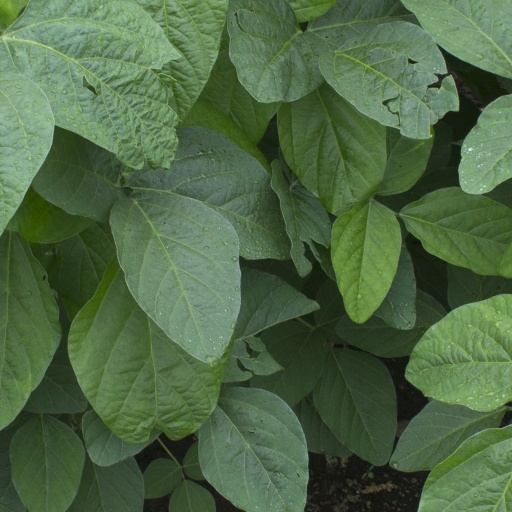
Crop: soybean